Adam West

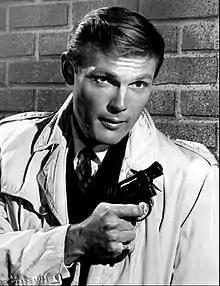
West in a 1961 publicity photo

William West Anderson (September 19, 1928 – June 9, 2017), known professionally as Adam West, was an American actor. He portrayed Batman in the 1960s ABC series of the same name and its 1966 theatrical feature film, reprising the role in various media until 2017. Having made his film debut in the 1950s, West starred opposite Chuck Connors in "Geronimo" (1962) and The Three Stooges in "The Outlaws Is Coming" (1965). He also appeared in the science fiction film "Robinson Crusoe on Mars" (1964).